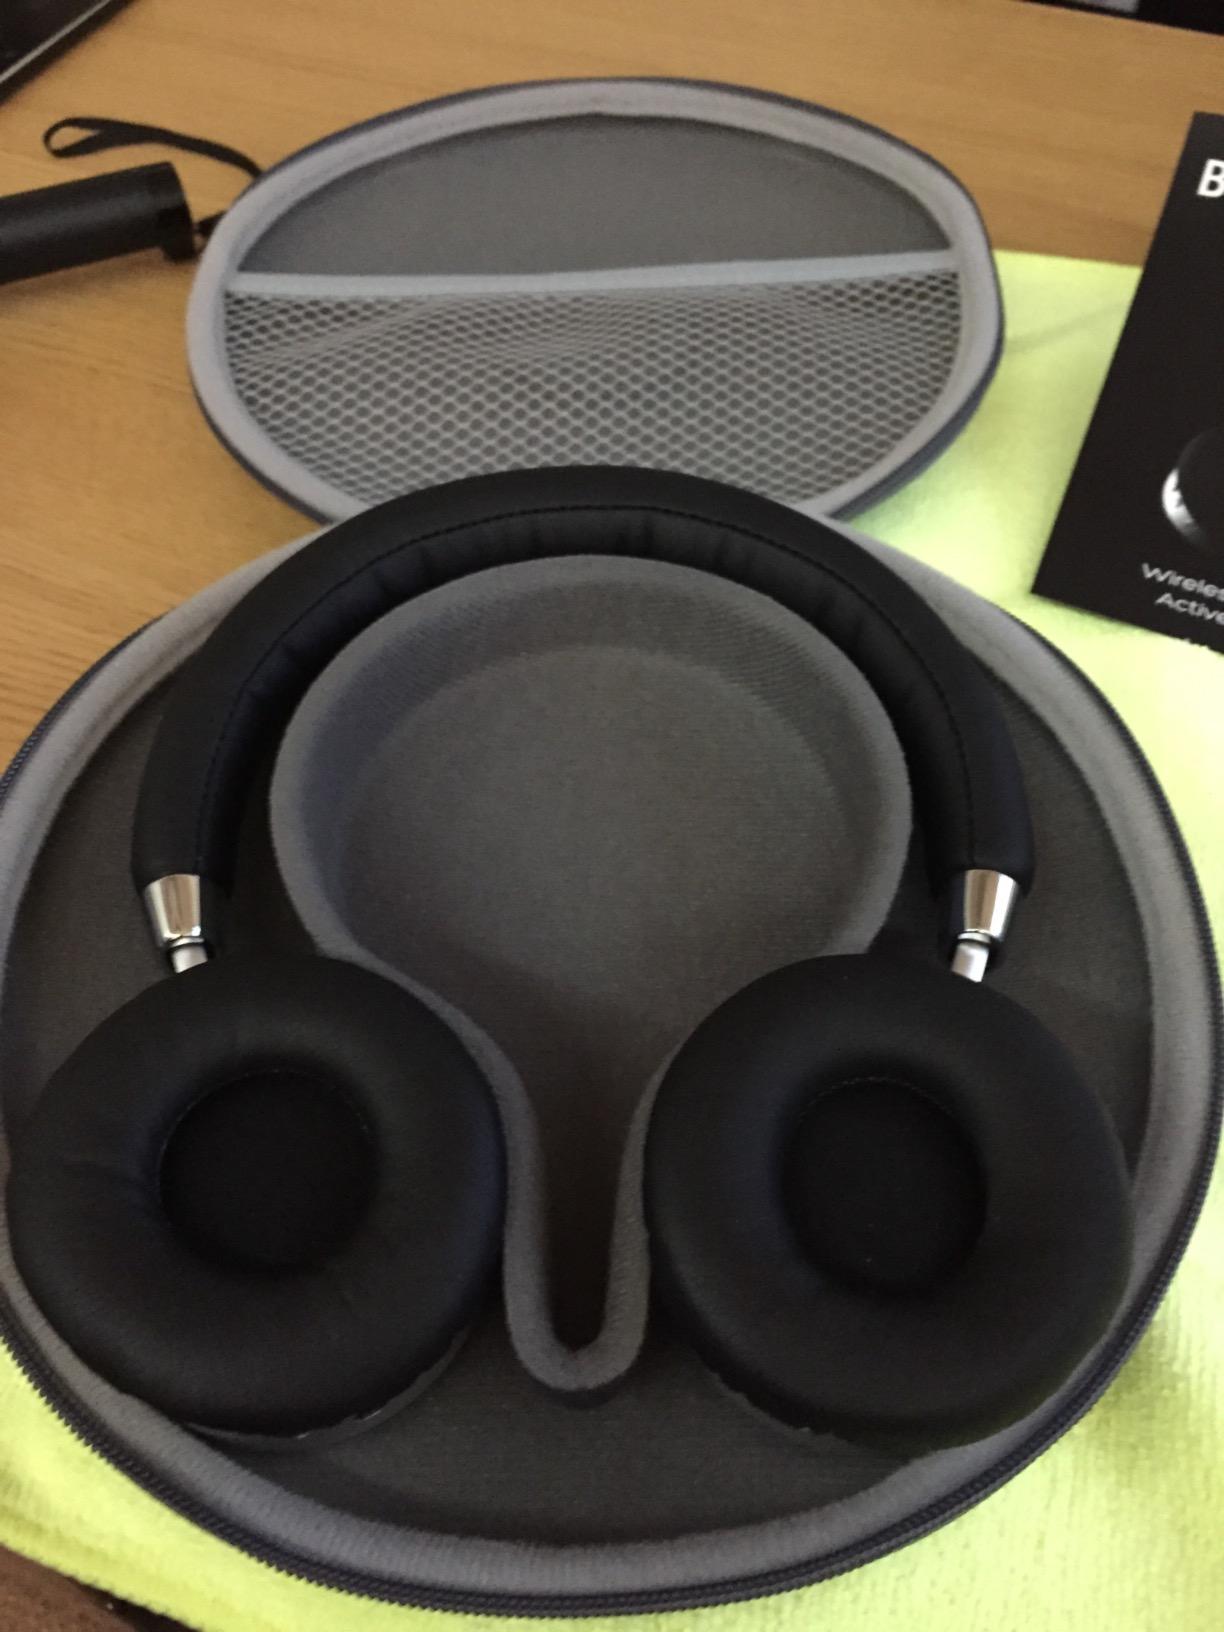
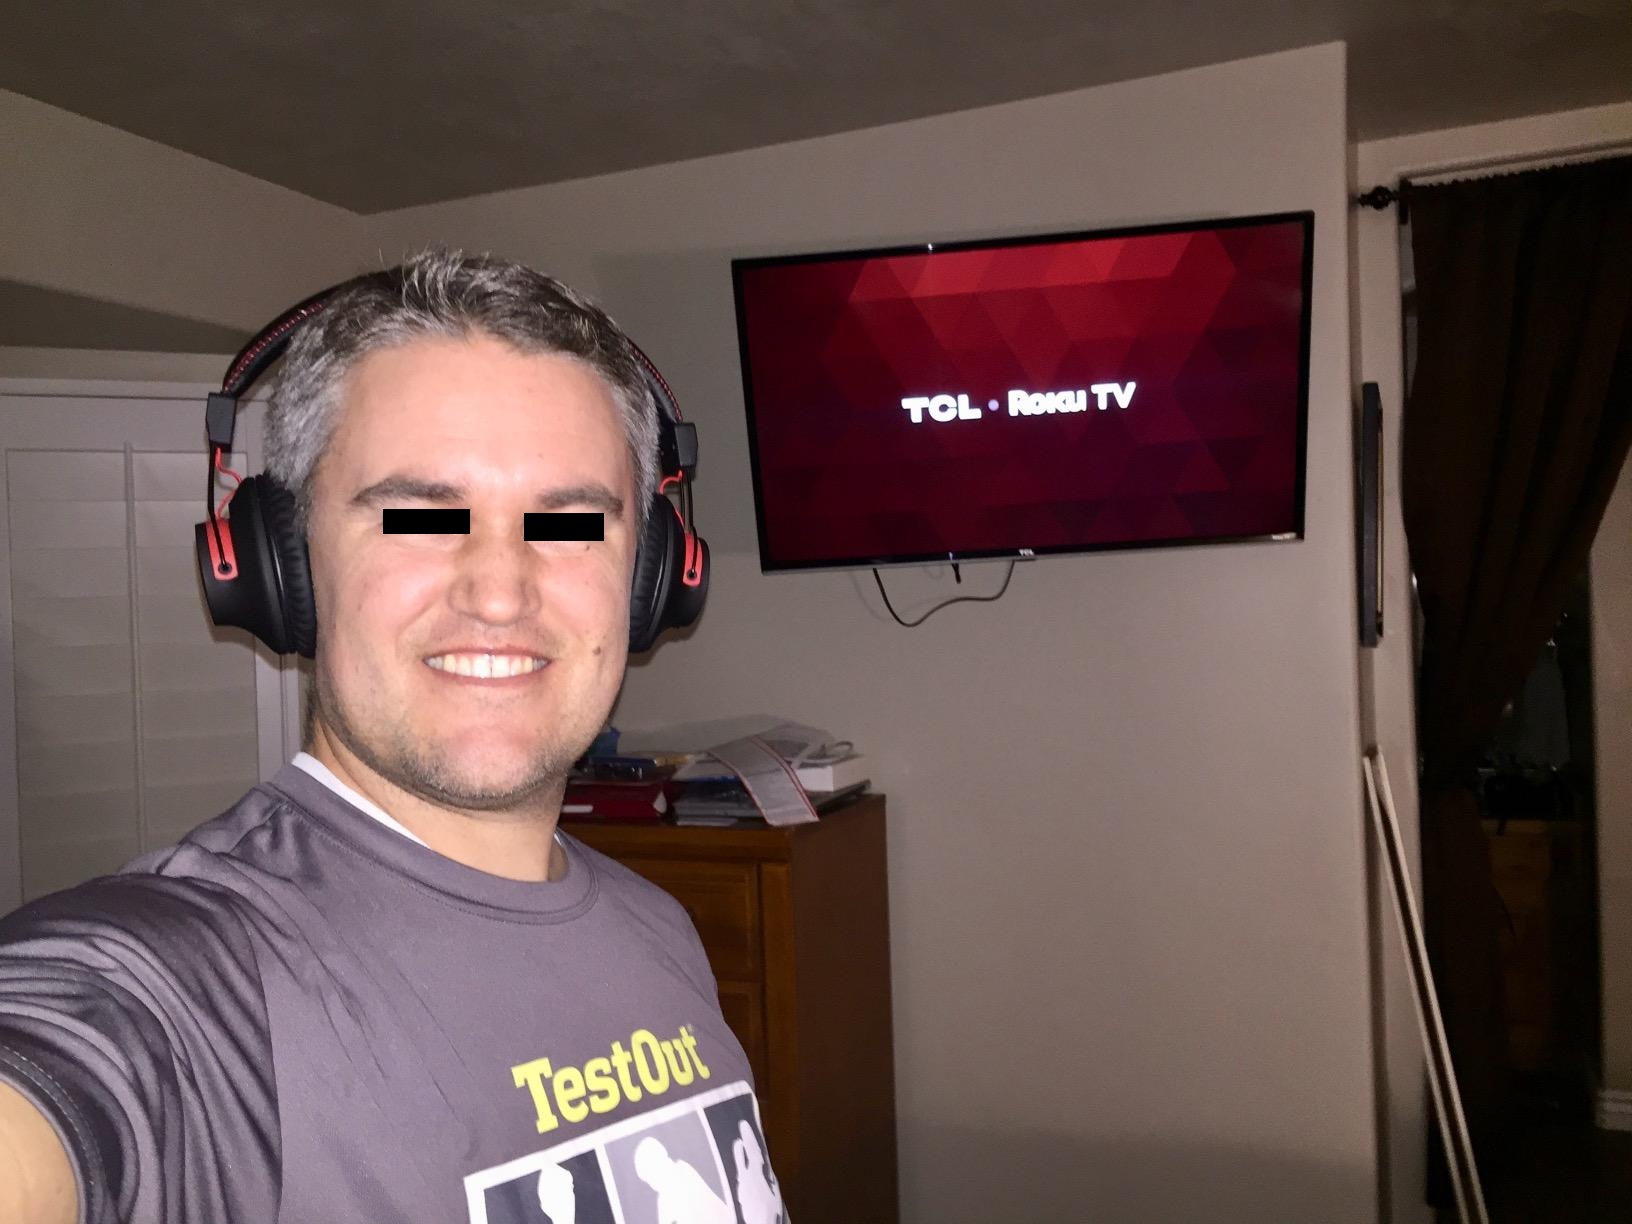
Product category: headphones
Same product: no